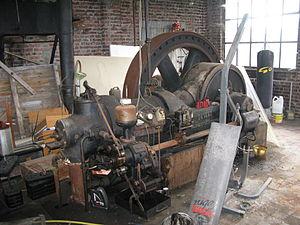
Moteur Duvant de la minoterie Chevalier, vue de la cour, à Coppenaxfort.
Coppenaxfort est un petit hameau français, située dans le département du Nord. Il est divisé entre trois communes : Brouckerque, Bourbourg et Craywick.